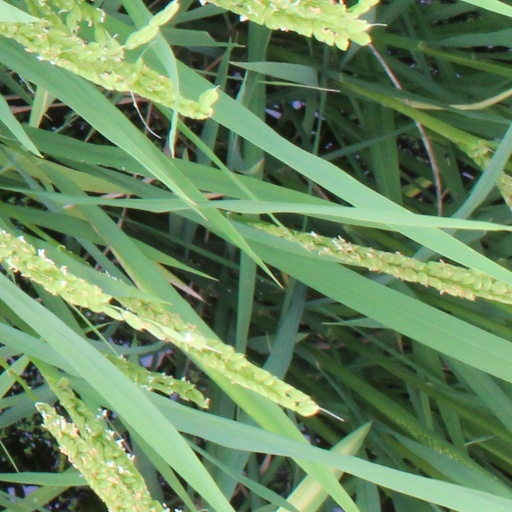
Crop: rice